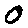
Label: 0